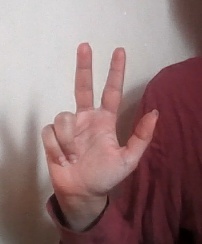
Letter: al